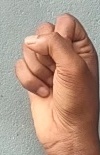
ASL sign: S